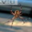
Label: spider